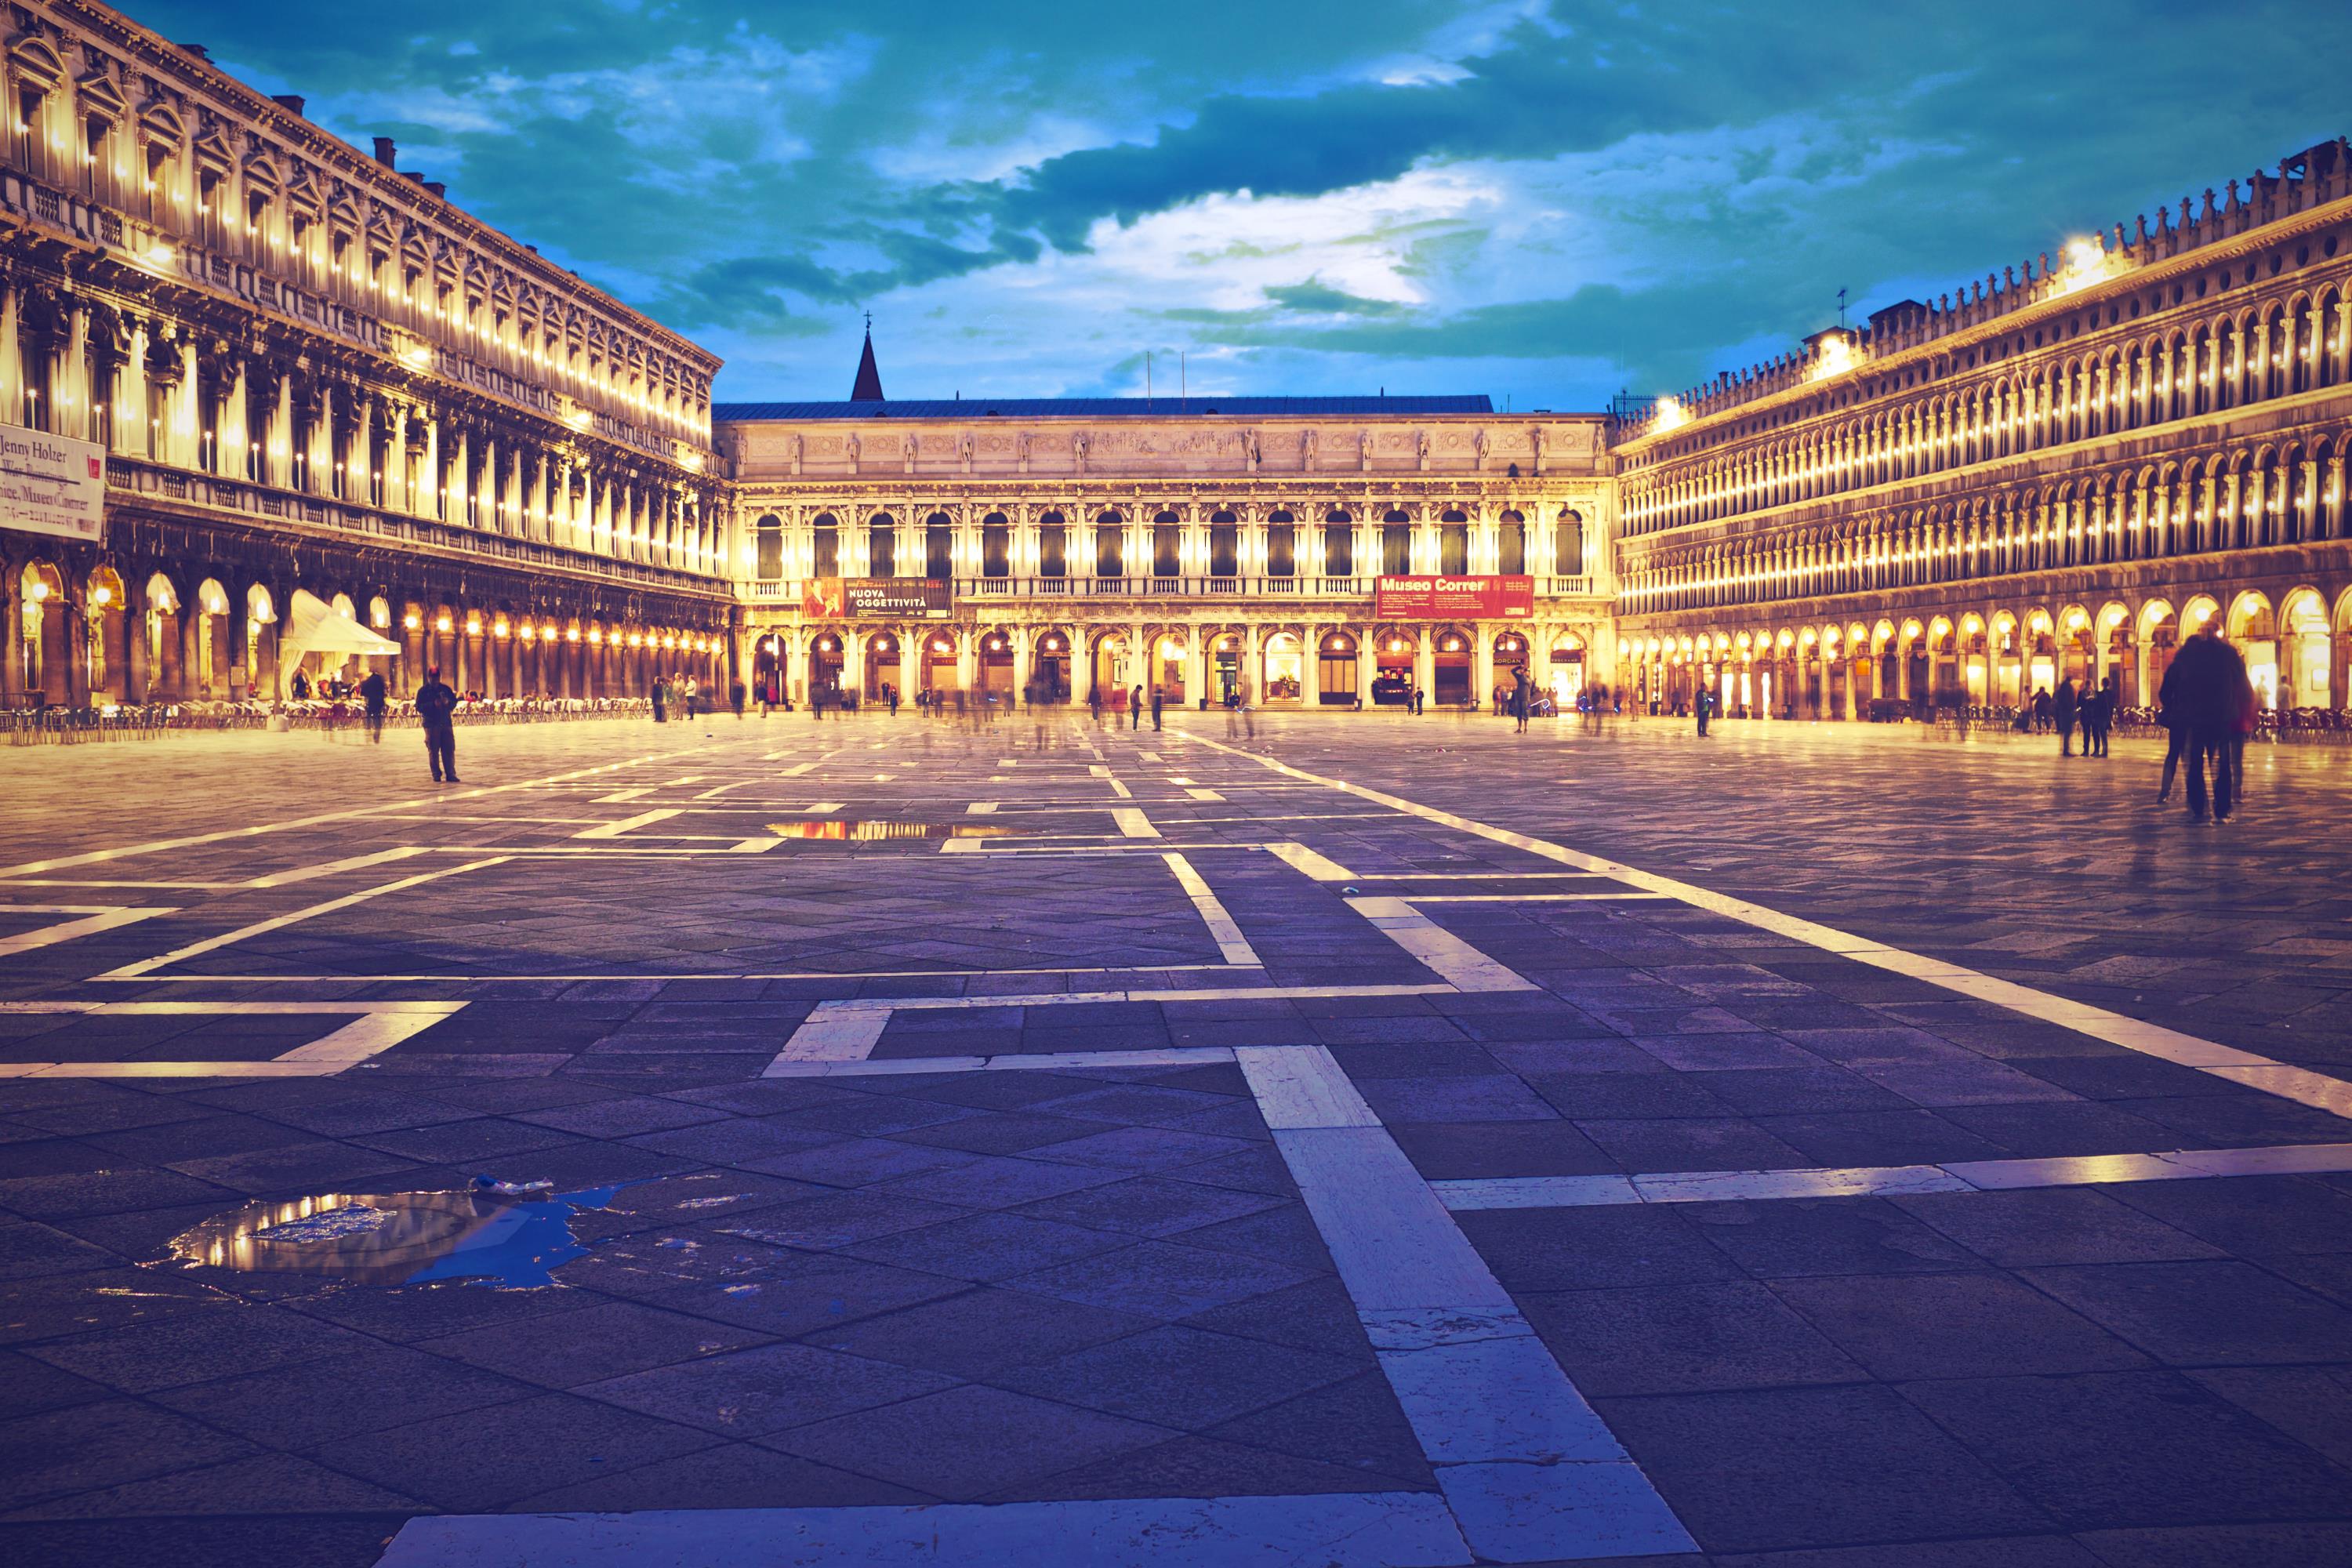
city, landmark, public space, plaza, sky, town square, human settlement, architecture, blue, building, town, urban area, cloud, morning, palace, reflection, street, road surface, tourism, evening, facade, square, night, sport venue, nonbuilding structure